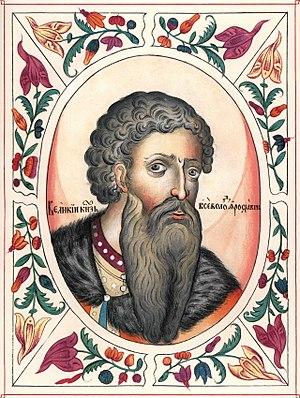
Vsevolod Iaroslavitch dit Vsevolod Iᵉʳ de Kiev, est un grand-prince de la Rus' de Kiev de la dynastie des Riourikides, qui régna de 1078 à 1093.